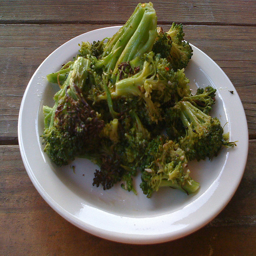
A plate full of green broccoli on a wooden table
A white plate topped with a pile of broccoli.
Lots of broccoli is displayed on a white plate on the table.
some broccoli sitting on a white plate on a table
Pile of broccoli on a white dish on a wooden table.